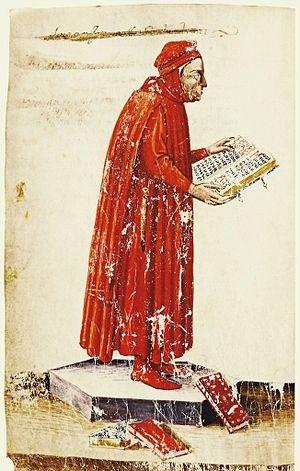
Coluccio Salutati, né le 16 février 1331 à Buggiano, mort le 4 mai 1406 à Florence, est un humaniste qui fut chancelier de la République florentine. Il est considéré comme une figure de référence de la Renaissance culturelle florentine.
L'humanisme, terme créé à la fin du XVIIIᵉ siècle et popularisé au début du XIXᵉ siècle, a d'abord et pendant longtemps désigné exclusivement un mouvement culturel, philosophique et artistique prenant naissance au XIVᵉ siècle dans l'Italie de la Renaissance, puis se développant dans le reste de l’Europe. Moment de transition du Moyen Âge aux Temps modernes, ce mouvement est en partie porté par l'esprit de laïcité qui resurgit alors, point de départ d’une crise de confiance profonde qui affecte l'Église catholique.
La Guerre des Huit saints est le conflit armé qui opposa le pape Grégoire XI à une coalition des communes italiennes conduite par la République florentine, conflit qui aboutit au Grand Schisme d'Occident et à la fin de la papauté d'Avignon.
On qualifie d’apports byzantins à la Renaissance italienne l’influence qu’exercèrent des intellectuels grecs et italiens sur le mouvement humaniste au cœur de la Renaissance grâce à la redécouverte des anciens auteurs grecs et de leurs commentateurs, soit à la suite de voyages entrepris par les intellectuels italiens à Byzance à la recherche de manuscrits antiques, soit par des exilés byzantins venus s’établir en Italie pour y enseigner, principalement à l’occasion du Concile de Florence et après la chute de Constantinople.